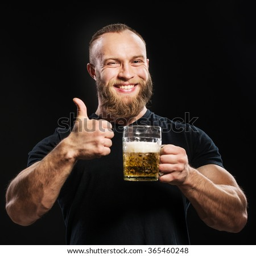
bearded man drinking beer from a beer mug over black background .